Question: Where is the man sitting?
Tambaya: A ina mutumin yake zaune?
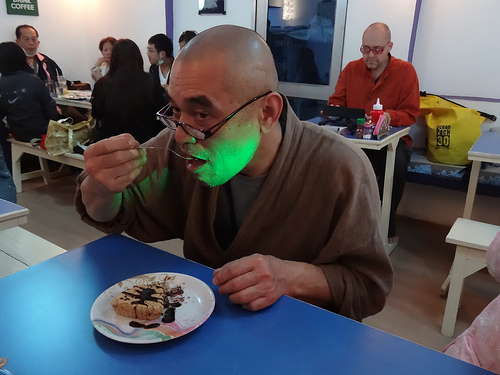
Answer: At at table.
Amsa: A gurin tebur.